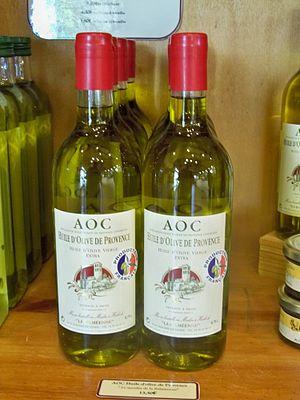
bouteilles d'huile d'olive de Provence
Pujaut est une commune française située dans le département du Gard, en région Occitanie. Elle fait partie du Grand Avignon.
La cuisine occitane est une cuisine diversifiée qui a des traits caractéristiques de la cuisine méditerranéenne, mais se différencie des cuisines catalane et italienne. En raison de la taille de l'Occitanie et la grande variété de ses terroirs, allant des Pyrénées aux Alpes, de la côte méditerranéenne au Massif central qu'elle englobe majoritairement, c'est une cuisine très variée mais, au-delà de la traditionnelle partition entre l'usage de la graisse de canard au sud ouest et de l'huile d'olive au sud-est, il existe un certain nombre de traits communs à l'ensemble de ce territoire et l'opposant parfois nettement au reste de la France.
Beaumes-de-Venise est une commune française située dans le département de Vaucluse, en région Provence-Alpes-Côte d'Azur.
L’huile d'olive est une variété d'huile alimentaire, à base de matière grasse
Sigonce est une commune française, située dans le département des Alpes-de-Haute-Provence en région Provence-Alpes-Côte d'Azur. Le nom de ses habitants est Sigonçois ou Sigonciers.
Sauveterre est une commune française située dans le département du Gard, en région Occitanie. Elle fait partie du Grand Avignon.
La Bastidonne est une commune française située dans le département de Vaucluse, en région Provence-Alpes-Côte d'Azur.
Orange, surnommée la « Cité des Princes », est une commune française située au nord-ouest du département de Vaucluse en région Provence-Alpes-Côte d'Azur.
La cuisine comtadine et vauclusienne est avant tout tributaire, dès le XIVᵉ siècle de l'installation des papes à Avignon. Elle n'en a pas moins évolué au cours des siècles suivants, tout comme la cuisine provençale en particulier, avec l'arrivée des produits comestibles du Nouveau Monde.
Vaugines est une commune française située dans le département de Vaucluse, en région Provence-Alpes-Côte d'Azur.
Rochegude est une commune française située dans le département de la Drôme en région Auvergne-Rhône-Alpes.
Les Angles est une commune française située dans le département du Gard en région Occitanie. La ville est limitrophe d'Avignon et fait partie du Grand Avignon.
L'huile d'olive de Provence est protégée par une appellation d'origine contrôlée à la suite d'une enquête diligentée par l'INAO, dont les conclusions ont été déposées auprès de la commission le 26 octobre 2006 et la signature du décret parut au Journal officiel le 14 mars 2007.
Pertuis est une commune française située dans le département de Vaucluse, en région Provence-Alpes-Côte d'Azur. Elle est longée au sud par la Durance, qui après avoir servi de limite entre le comté de Provence et le comté de Forcalquier, sert aujourd'hui de limite entre les départements de Vaucluse et des Bouches-du-Rhône.
Tavel est une commune française située dans le département du Gard en région Occitanie.
Le terme de verdale désigne diverses variétés d'olives qui se distinguent des autres par leurs maturités chromatiques tardives. Ces variétés à fruits plus verts n'ont aucune autre ressemblance particulière ni aucun apparentement particulier entre elles.